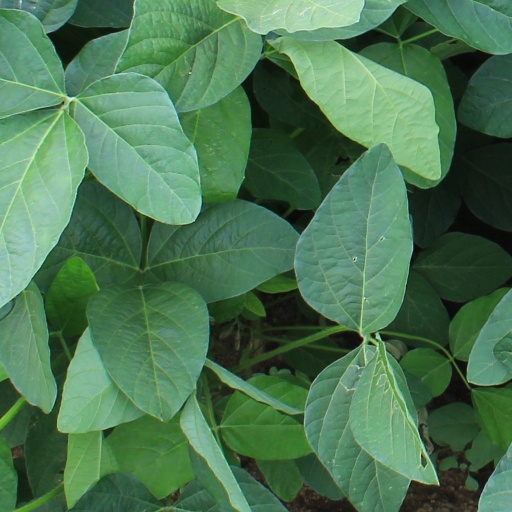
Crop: soybean